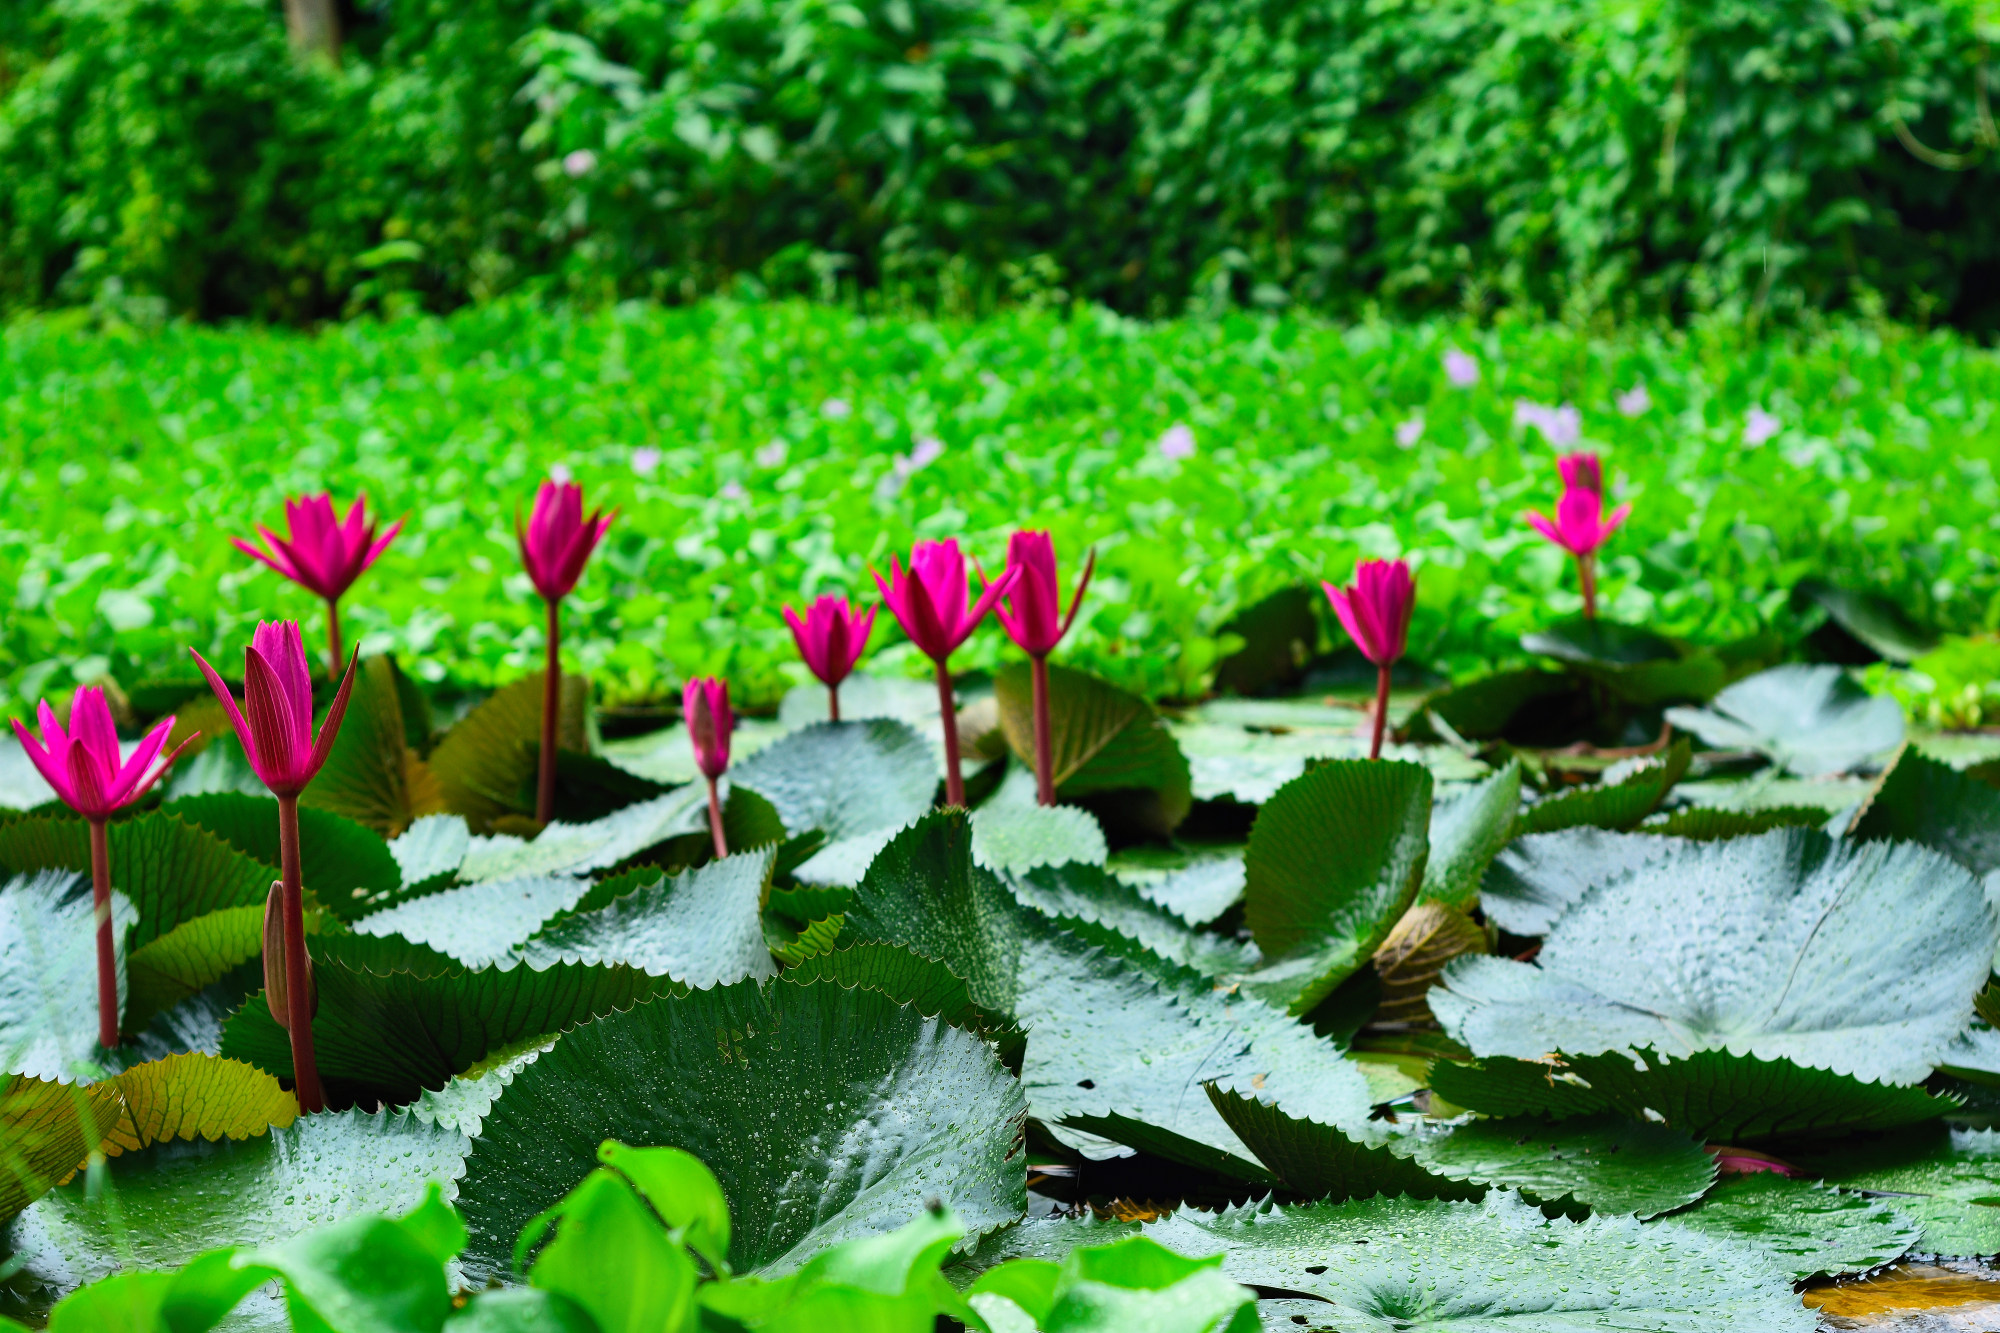
Pink Water Lily & Water Hyacinth — Khurushkul Pond, Bangladesh
Pink water lily (Nymphaea) flowers blooming amid dense water hyacinth (Eichhornia crassipes) coverage in a freshwater pond near Khurushkul, Cox's Bazar, Bangladesh. Photographed during the June 2026 monsoon season, with post-rain water droplets visible on the lily pads. Part of a 100-image GPS-tagged survey of the same pond.
Location: Khurushkul, Chattogram, Bangladesh
Captured: 2026-06-19T10:44:30+06:00